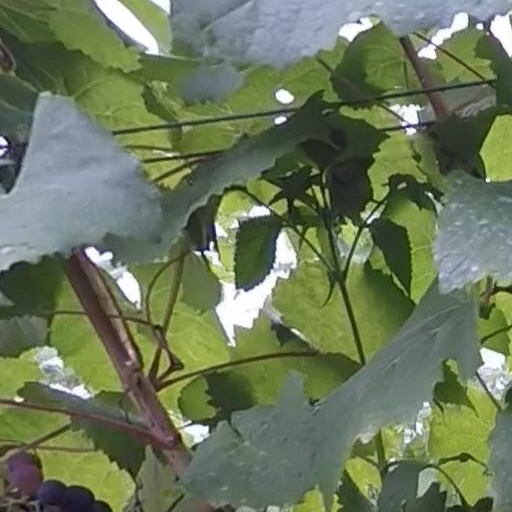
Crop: grape